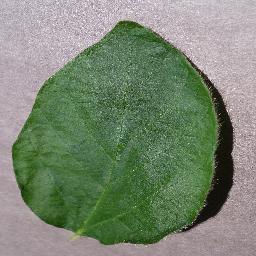
Label: Soybean___healthy